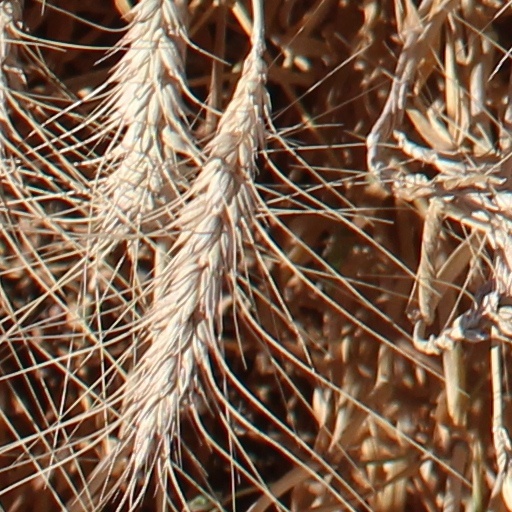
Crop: wheat